Answer in natural language. Considering the relative positions, where is modern brown dresser with six drawers with respect to Doorway? Choose between the following options: left or right
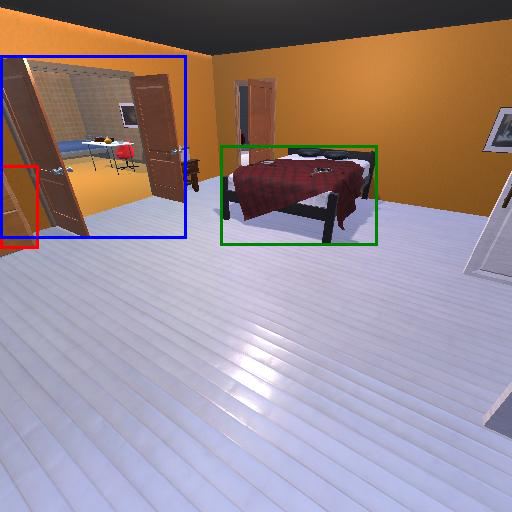
<answer>left</answer>